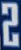
Number: 2